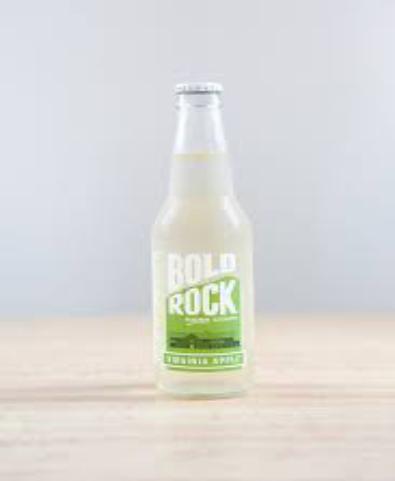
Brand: Bold Rock Hard Cider
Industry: Food